Saint-Nazaire-sur-Charente

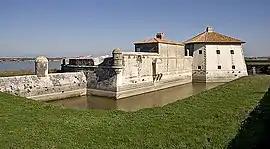
Fort Lupin

Saint-Nazaire-sur-Charente is a commune in the Charente-Maritime department in southwestern France.